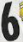
Number: 6